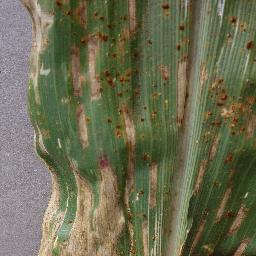
Label: Corn_(Maize)___Gray_Leaf_Spot_(Cercospora)